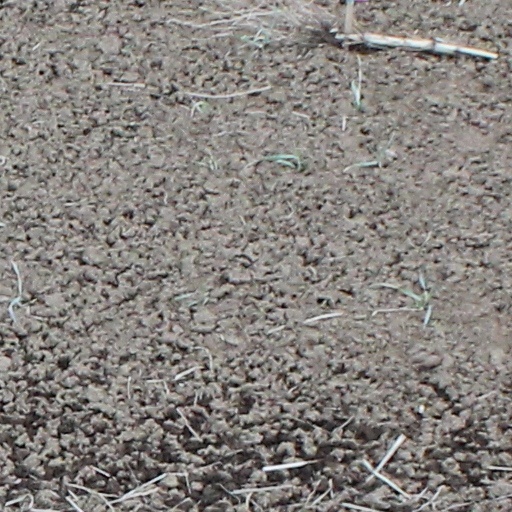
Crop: wheat